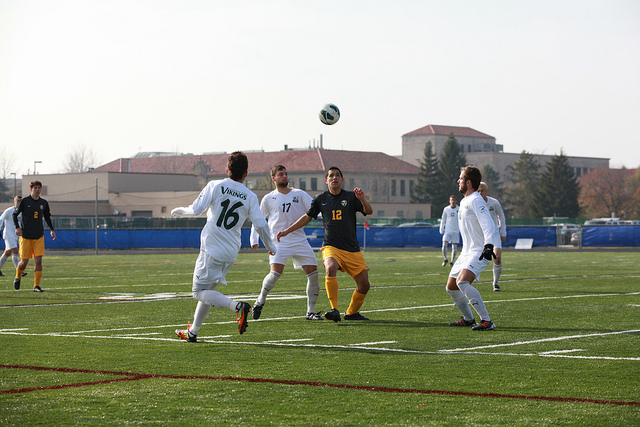
cầu thủ áo đen đang bị vây quanh bởi các cầu thủ áo trắng